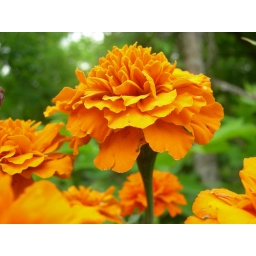
Some orange flowers near a covered bridge.